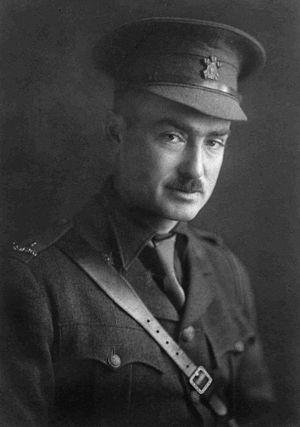
George Taylor Richardson est un joueur professionnel canadien de hockey sur glace qui évolue au poste d'ailier gauche.